Yuan Wan

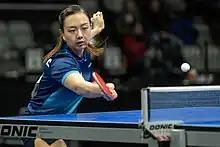
Yuan Wan (2023)

Yuan Wan (Chinese: 万远; Pinyin: Wàn Yuǎn; born 23 May 1997) is a German table tennis player. As of May 27, 2025, Her highest career ITTF ranking was 59.